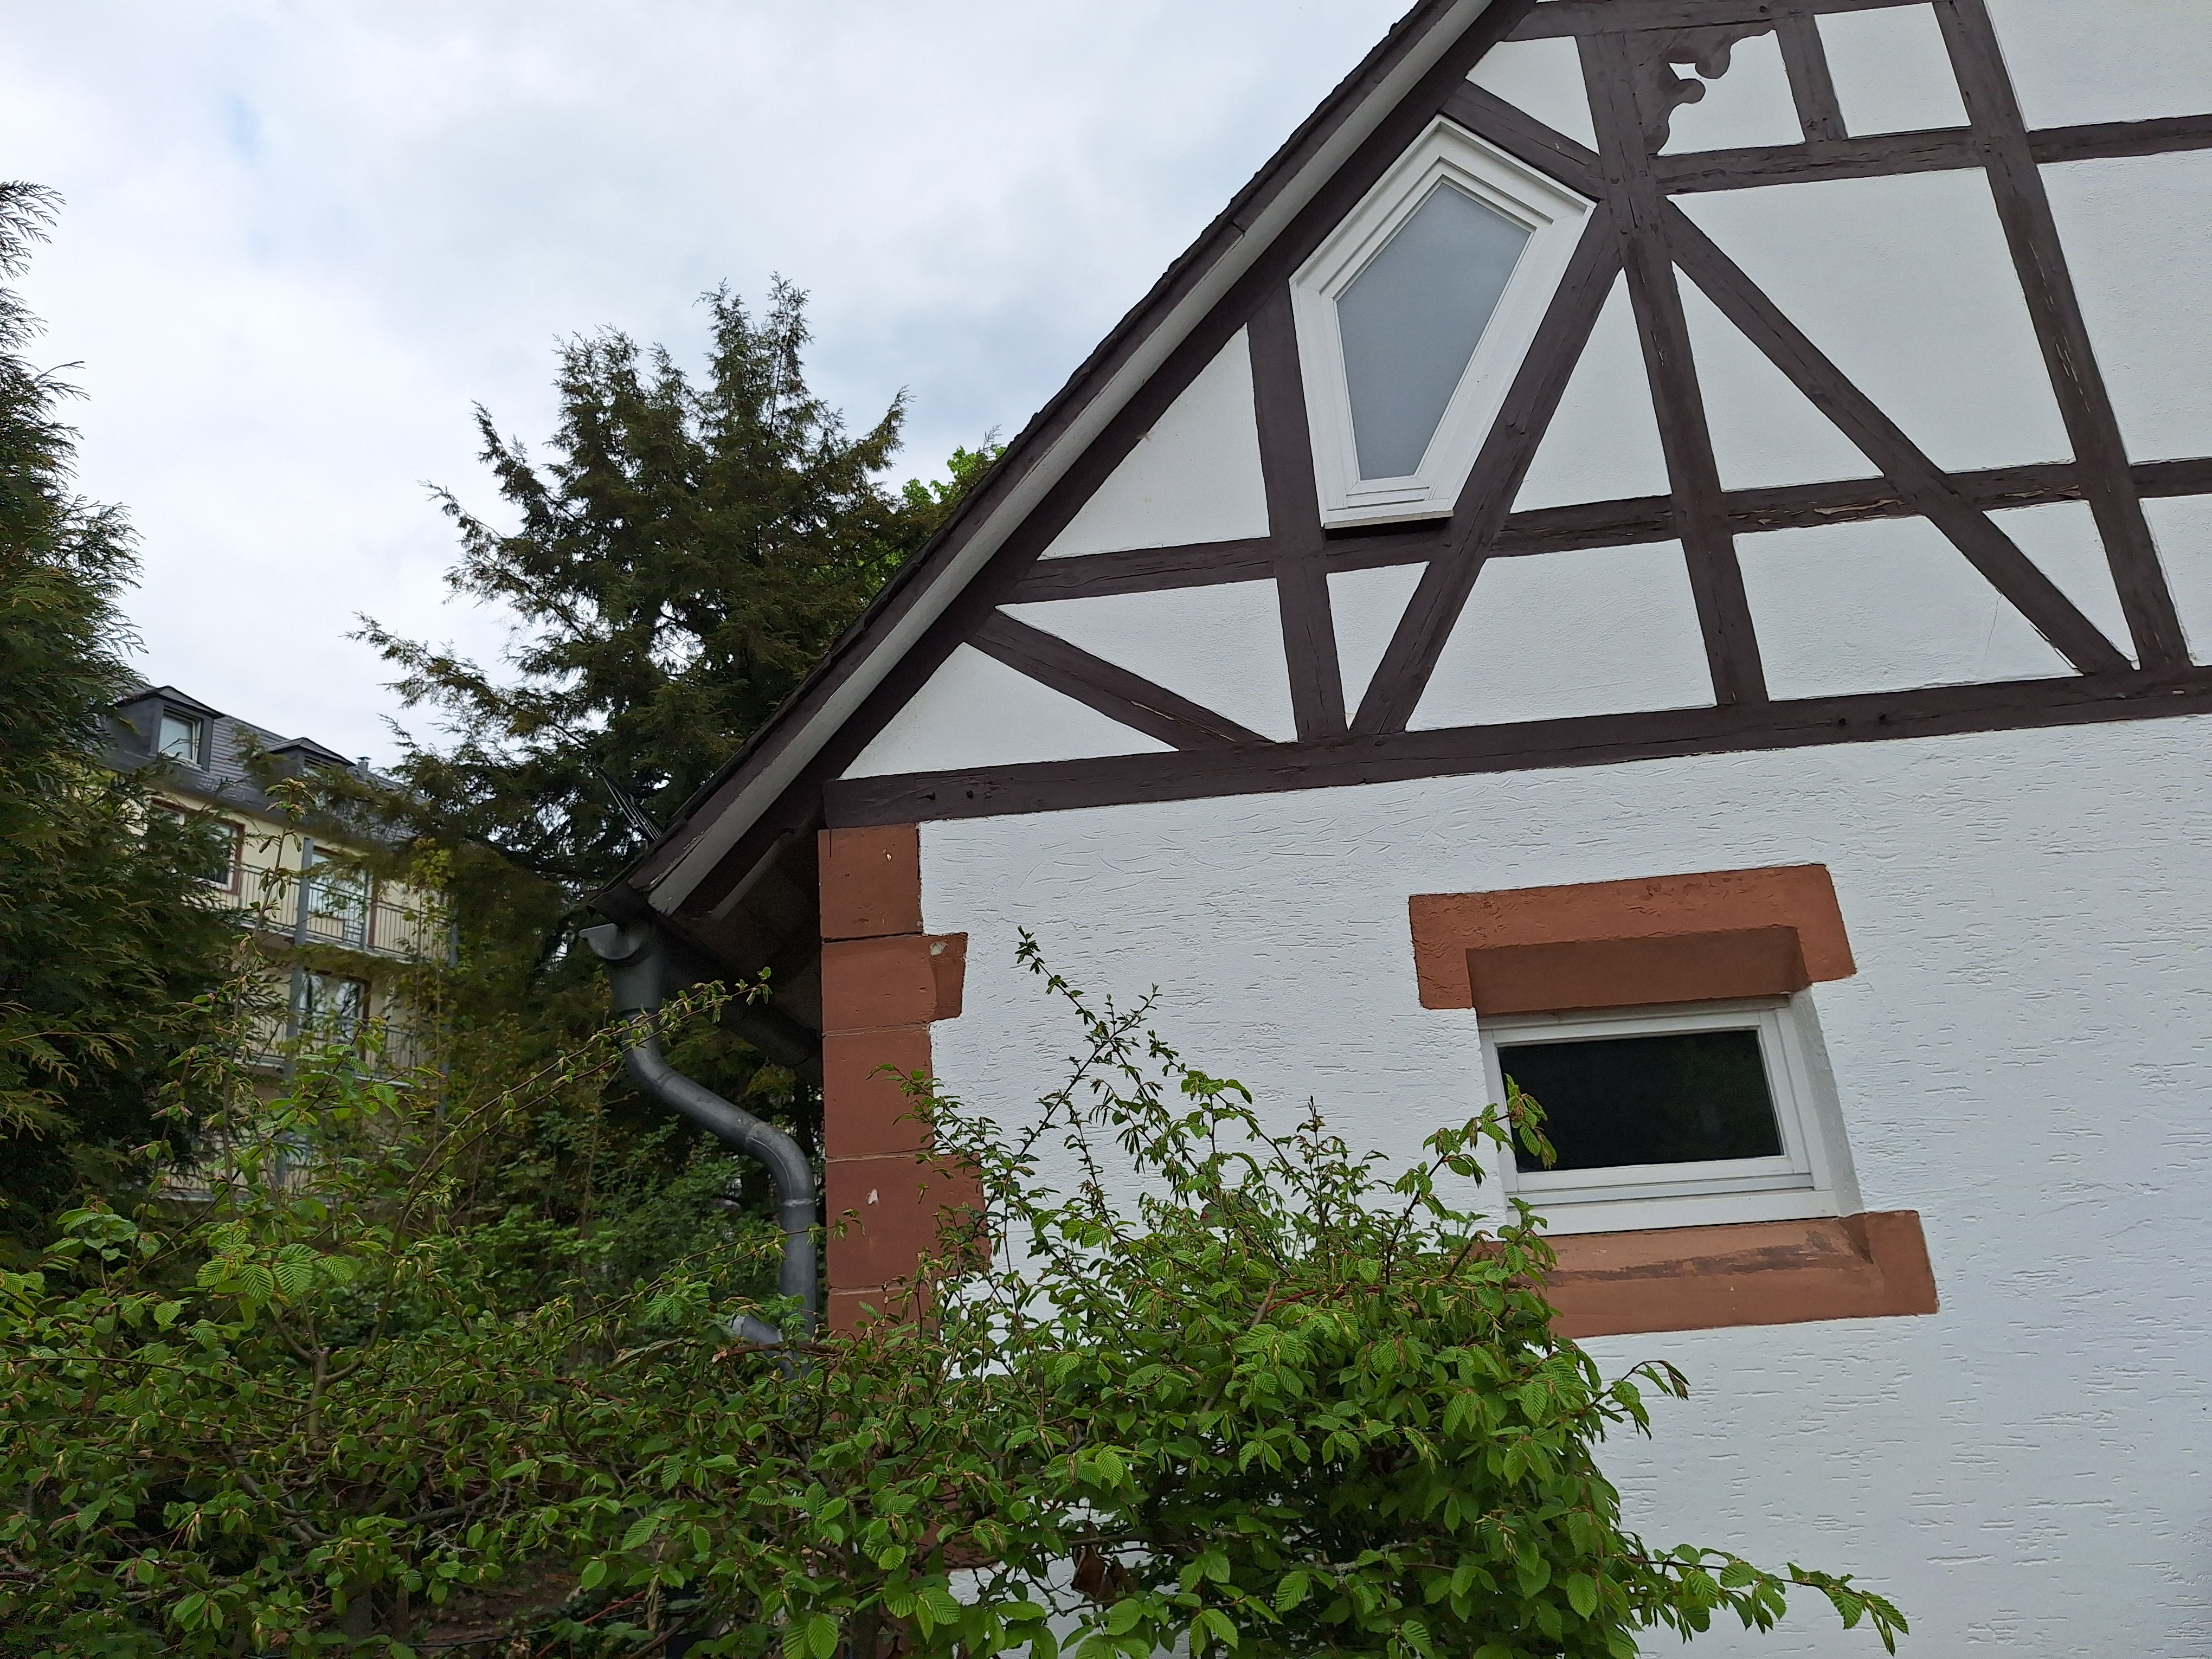
Building: Deutschhausstraße 17B